LoDaisKa site

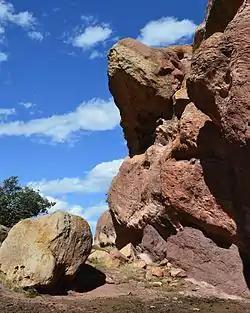

The LoDaisKa site is a prominent archaeological site in the U.S. state of Colorado, located within a rockshelter near Morrison. The rockshelter was first inhabited by people of the Archaic through the Middle Ceramic period, generally spanning 3000 BC to 1000 AD.